Wyuna, Victoria

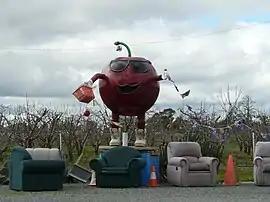
The "Big Cherry" at Wyuna

Wyuna is a locality in the Goulburn Valley region of Victoria, Australia. The locality is in the Shire of Campaspe, north of the state capital, Melbourne.